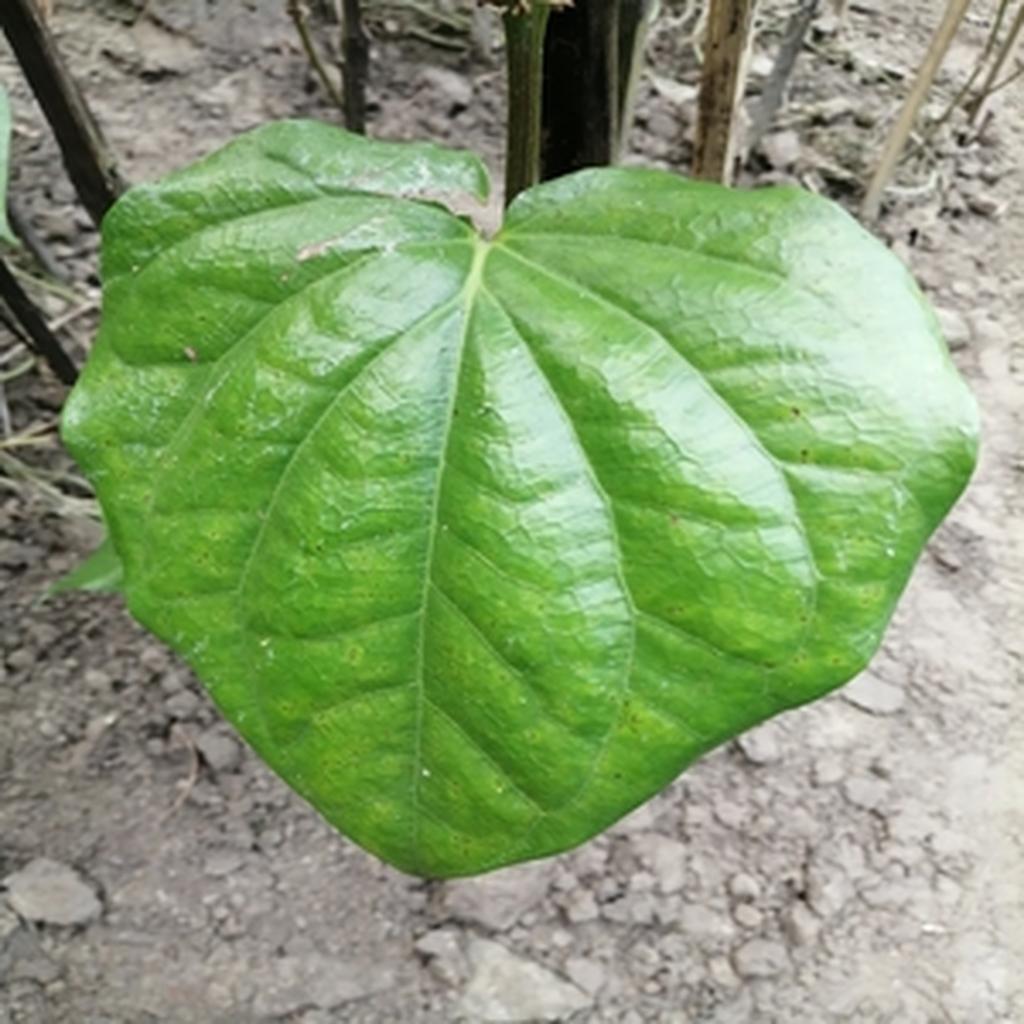
Label: Leaf_Spot